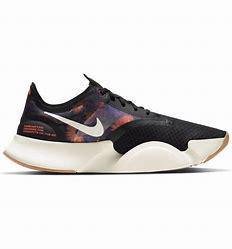
Brand: Nike
Model: Superrep Go